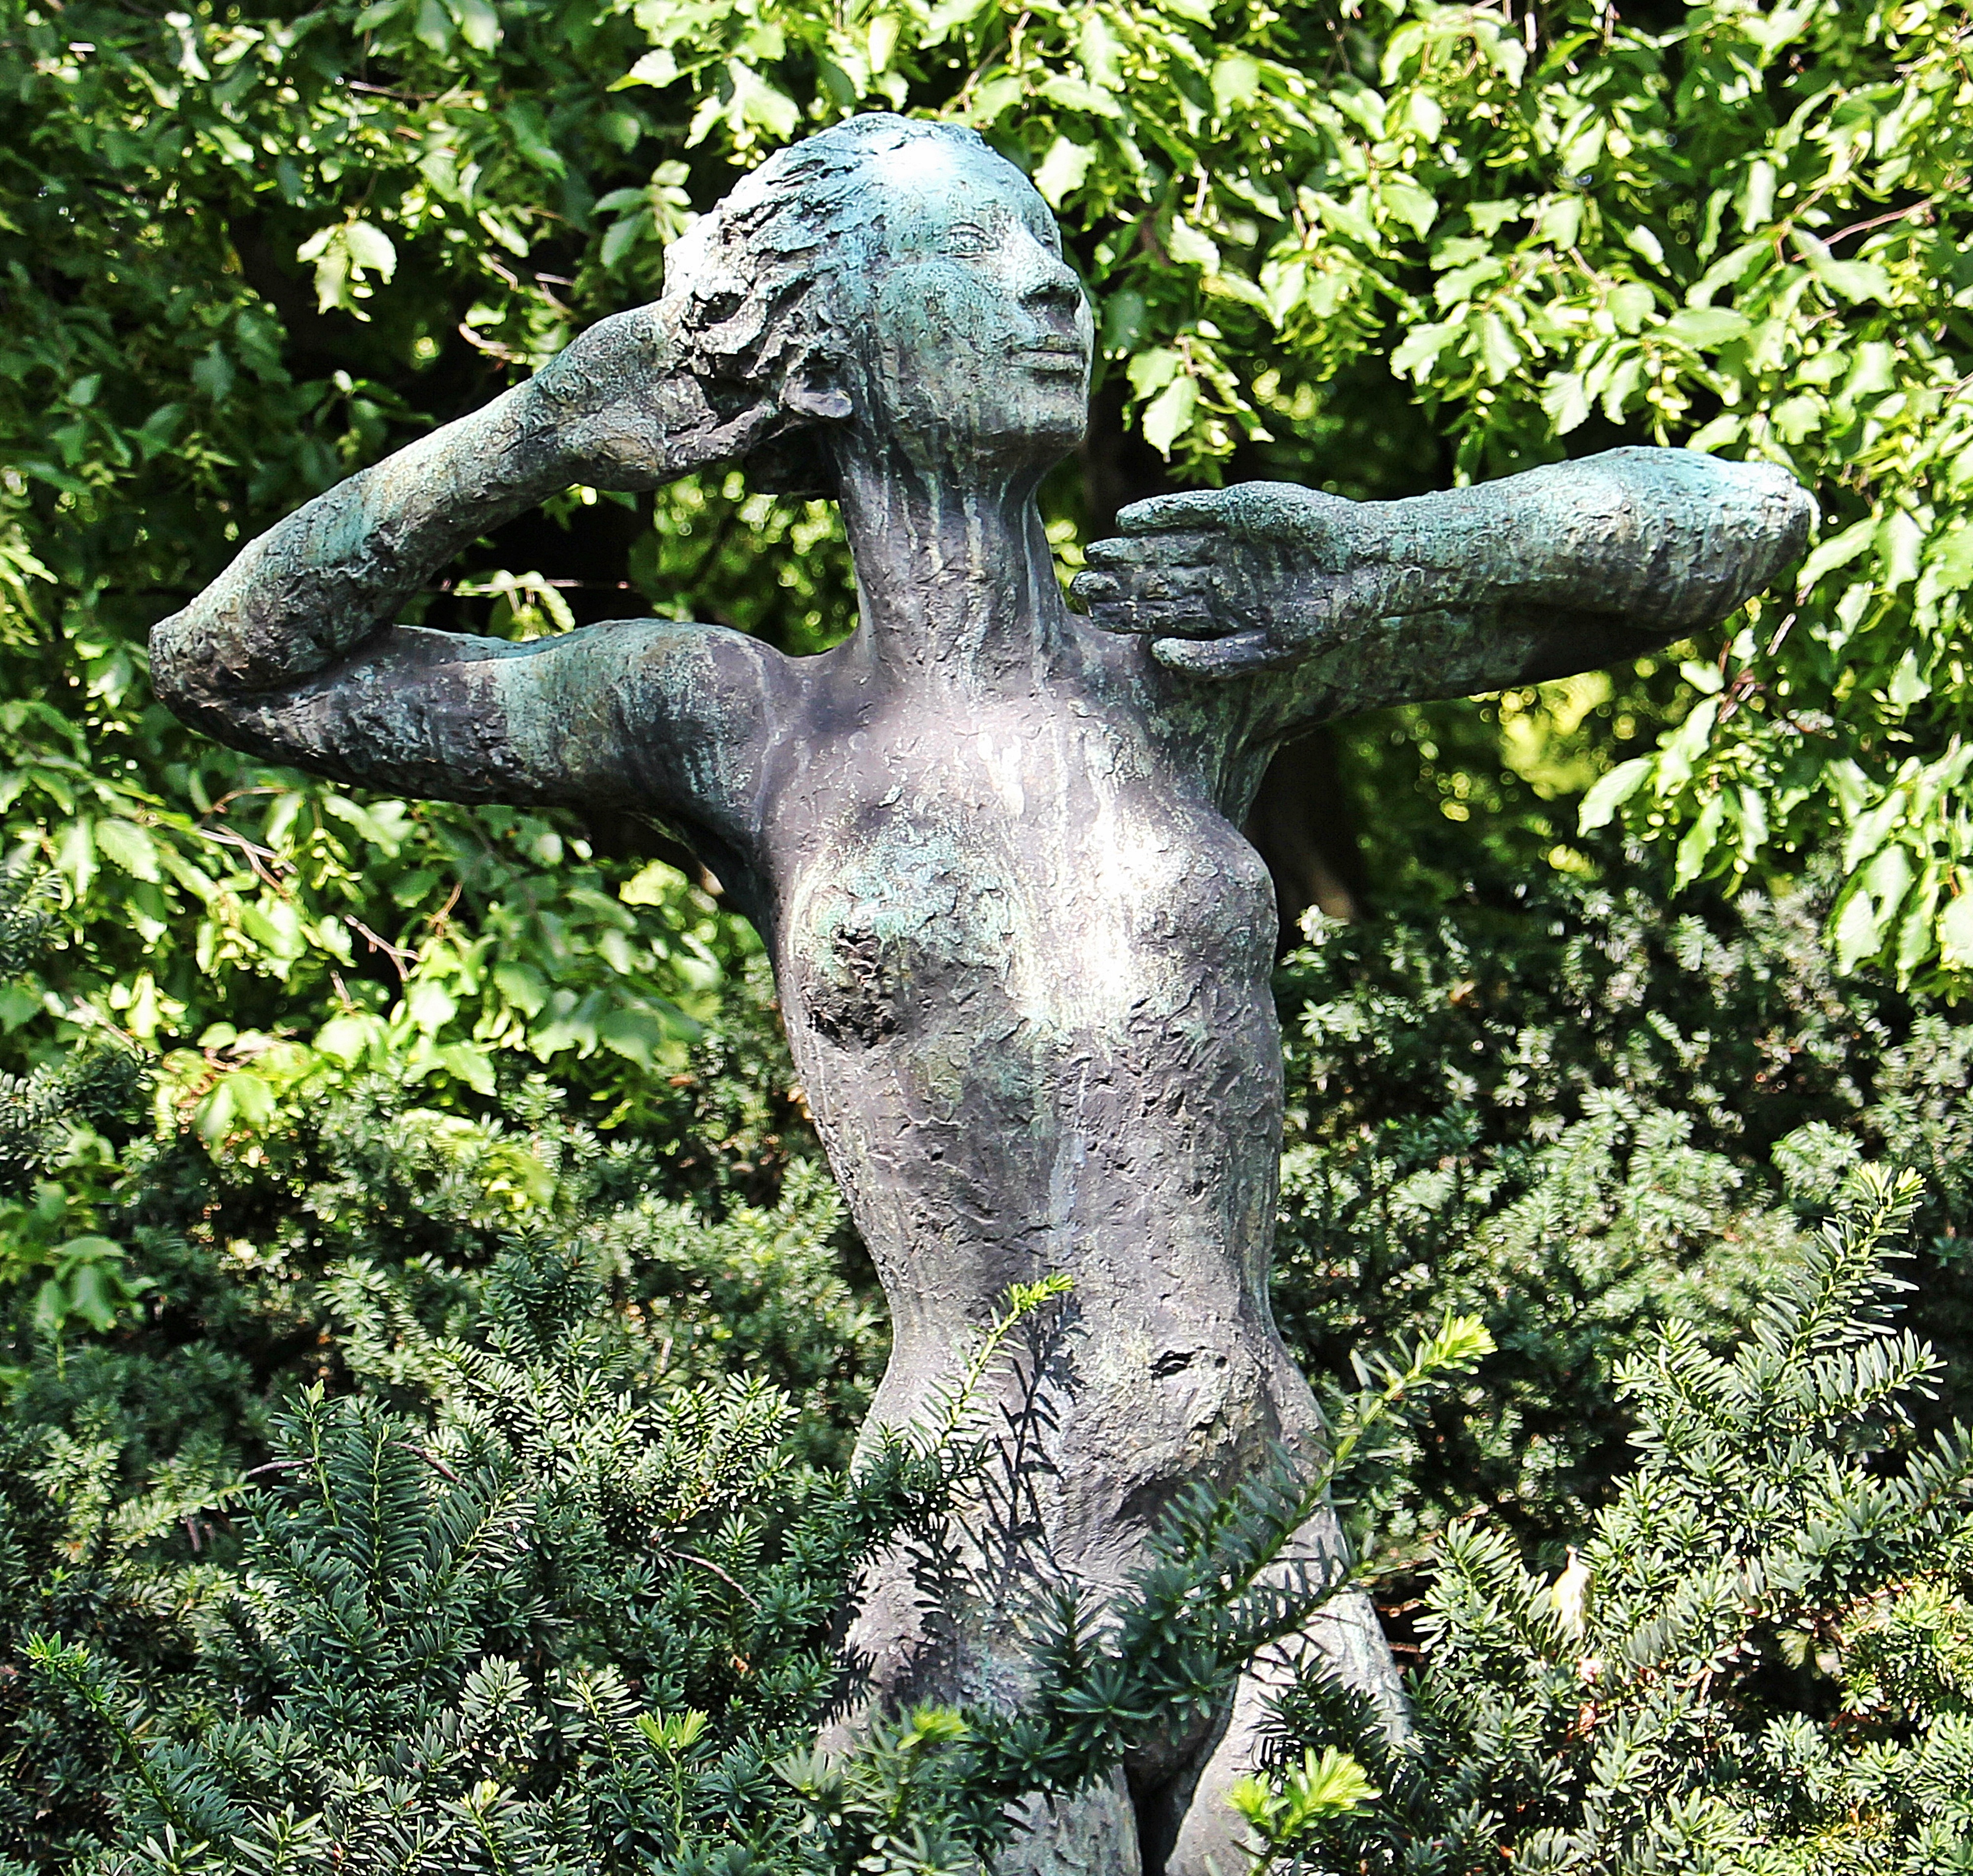
woman, sunlight, monument, female, statue, park, botany, garden, fig, sculpture, art, pose, beauty, naked, body, femininity, stone figure, patina, naked woman, bosom, pulled out